Stirling engine

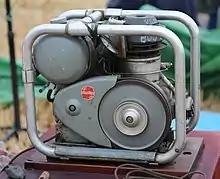
Philips MP1002CA Stirling generator of 1951

During the early part of the 20th century, the role of the Stirling engine as a "domestic motor" was gradually taken over by electric motors and small internal combustion engines. By the late 1930s, it was largely forgotten, only produced for toys and a few small ventilating fans.